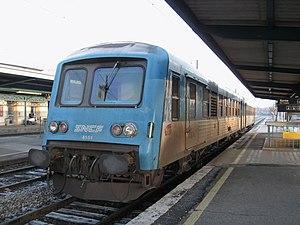
Rame automotrice diesel TER (4551) en mauvais état extérieur, gare de Moulins, Allier, France
Les X 4500 sont des autorails bicaisses, 2ᵉ série de la famille surnommée « caravelles », appartenant à la Société nationale des chemins de fer français, qui les classifie dans les éléments automoteurs diesel. Ils ont circulé en service commercial sur le réseau ferroviaire français de 1963 à 2010.